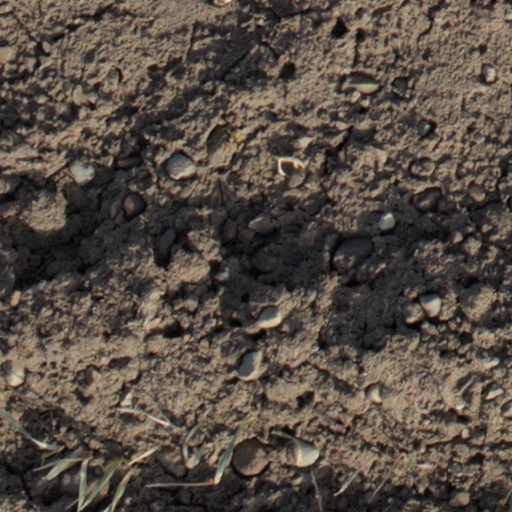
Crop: wheat